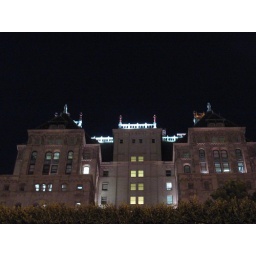
renovated grand hotel overlooking market street in downtown san francisco, ca.